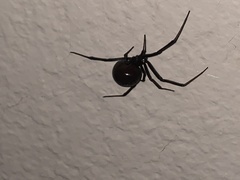
Species: Lactrodectus_hesperus